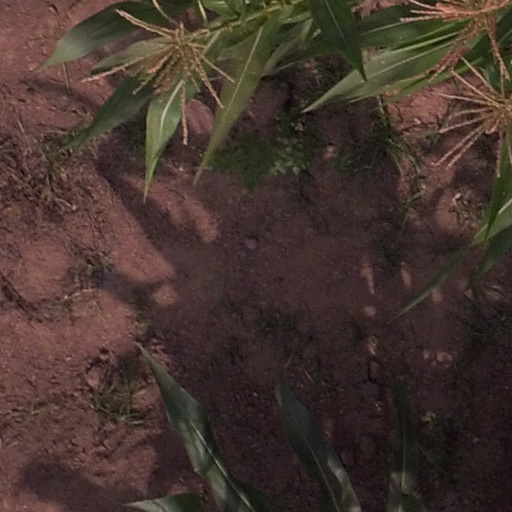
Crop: maize; corn